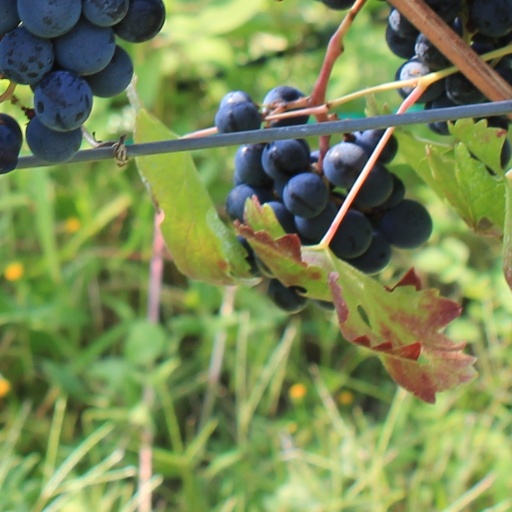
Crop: grape